The Mystic Archives of Dantalian

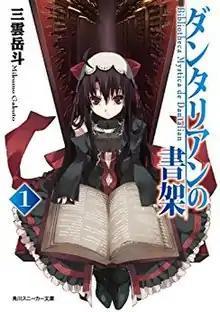
Cover of the first light novel

is a Japanese light novel series written by Gakuto Mikumo and illustrated by G-Yuusuke. The series started serialization in Kadokawa Shoten's light novel magazine The Sneaker on February 29, 2008. A manga adaptation by Chako Abeno started serialization in Kadokawa Shoten's shōnen manga magazine "Shōnen Ace" on March 26, 2010. Another manga adaptation by Monaco Sena started serialization in Kadokawa Shoten's seinen manga magazine "Comp Ace" on March 26, 2010. A 12-episode anime adaptation by Gainax aired between July and October, 2011.